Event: Nepal Earthquake
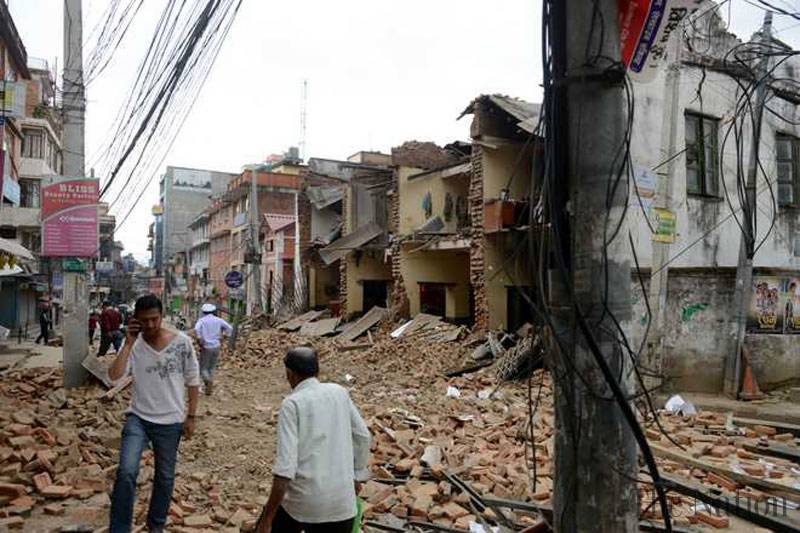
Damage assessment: damage